Augustus William Hare

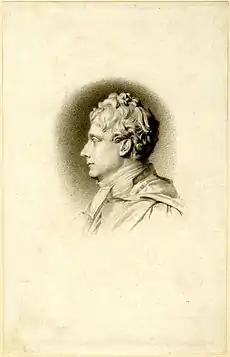
Portrait of Rev. Augustus William Hare

Augustus William Hare (17 November 1792 – 22 January 1834) was a British writer who was the author of a history of Germany.